Martin Richard Foundation

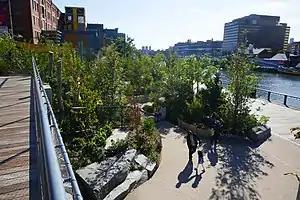
Martin's Park

Martin's Park, which opened in 2019, is located in the Seaport District adjacent to the Boston Children's Museum. Construction began in June 2017, following a $13 million investment from the Martin Richard Foundation. The park overlooks Fort Point Channel and features a children's playground, a performance space, and an upgraded Harborwalk, as well as a garden and water park.